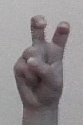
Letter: toot